Podgorica

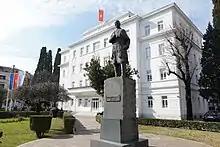
Podgorica City Hall and the monument to Marko Miljanov Popović

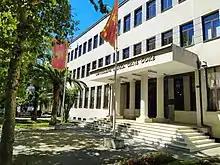
Headquarters of the Central Bank of Montenegro

The city administration consists of a mayor, city assembly, and a number of secretariats and administrative bodies which together act as a city local government. The city assembly has 61 members, elected directly for four-year terms. The mayor used to be directly elected for a five-year term, but since the new law was introduced in Montenegrin municipalities mayors will be elected by the city assembly and will have to maintain its support during the term. Separate elections are held for the local sub-division of Golubovci since it is part of their administrative autonomy inside Podgorica municipality. Constant questions are raised by various politicians over gaining separate municipality status for Golubovci. In 2018, Tuzi became its own municipality after a vote on the Montenegrin Parliament.